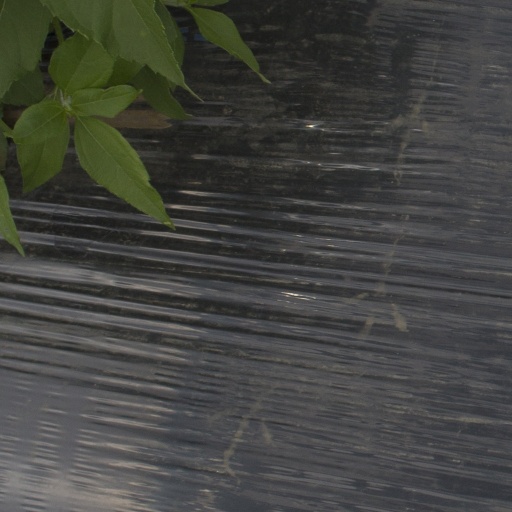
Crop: Jerusalem artichoke